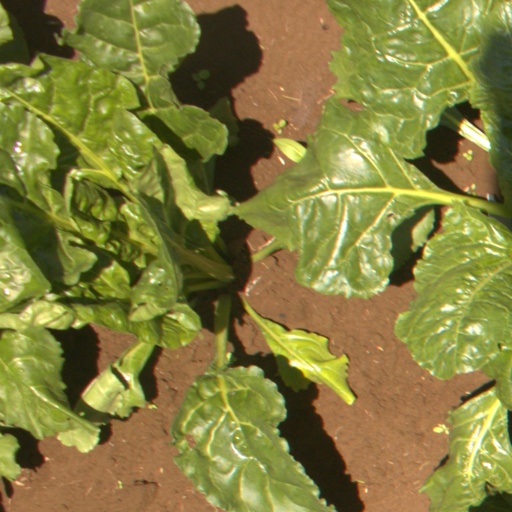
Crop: sugar beet